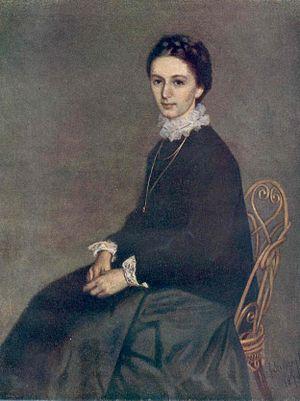
Pál Szinyei Merse est un peintre hongrois né le 4 juillet 1845 à Szinyeújfalu, aujourd’hui Chminianska Nová Ves en Slovaquie et mort le 2 février 1920 à Jarovnice.